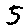
Label: 5